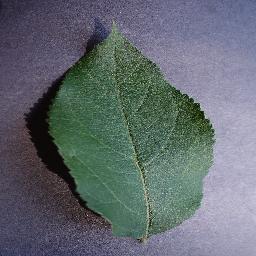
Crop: apple
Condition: healthy